USS Hopkins (SP-3294)

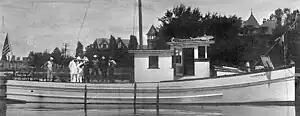

USS "Hopkins" (SP-3294) was a United States Navy patrol vessel in commission from 1918 to 1920. She was the second of three Navy vessels named in honor of Commodore of the Continental Navy Esek Hopkins.